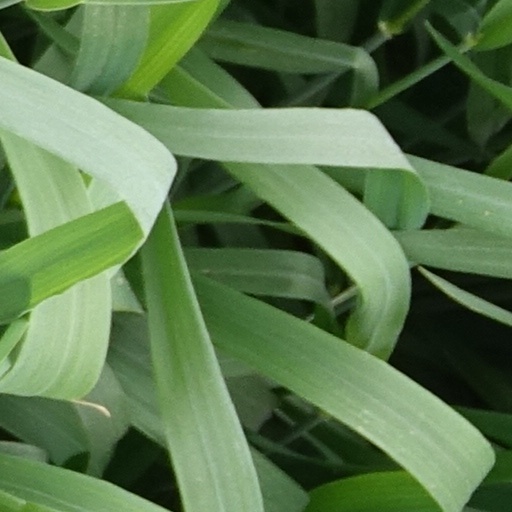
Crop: wheat